Swedish carpets and rugs

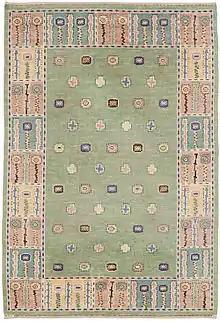
An antique Swedish carpet from the Doris Leslie Blau Collection

Carpets and rugs have been handmade in Sweden for centuries, taking on many different forms and functions over the course of time. Rugs woven in the traditional Oriental manner, especially in the Ottoman Empire and points east, were originally brought to Sweden over trade routes as early as the early Middle Ages. In the centuries that followed, Swedish rug-makers often infused their works with themes and motifs traditionally found in Oriental rugs. Eventually, Swedish rug-makers would begin to use Oriental rug-making techniques, but themes and motifs more consistent with the artistic and cultural heritage of Sweden. By the early modern periods, rugs had long been an important avenue of art – especially folk art – in Swedish culture. By the beginning of the twentieth century, the craft was seen as being an important artistic and cultural practice throughout Sweden, and designers began to make rugs that had a broad international appeal. Swedish rugs from the mid-twentieth century remain among the most desirable and sought after in the rug world.